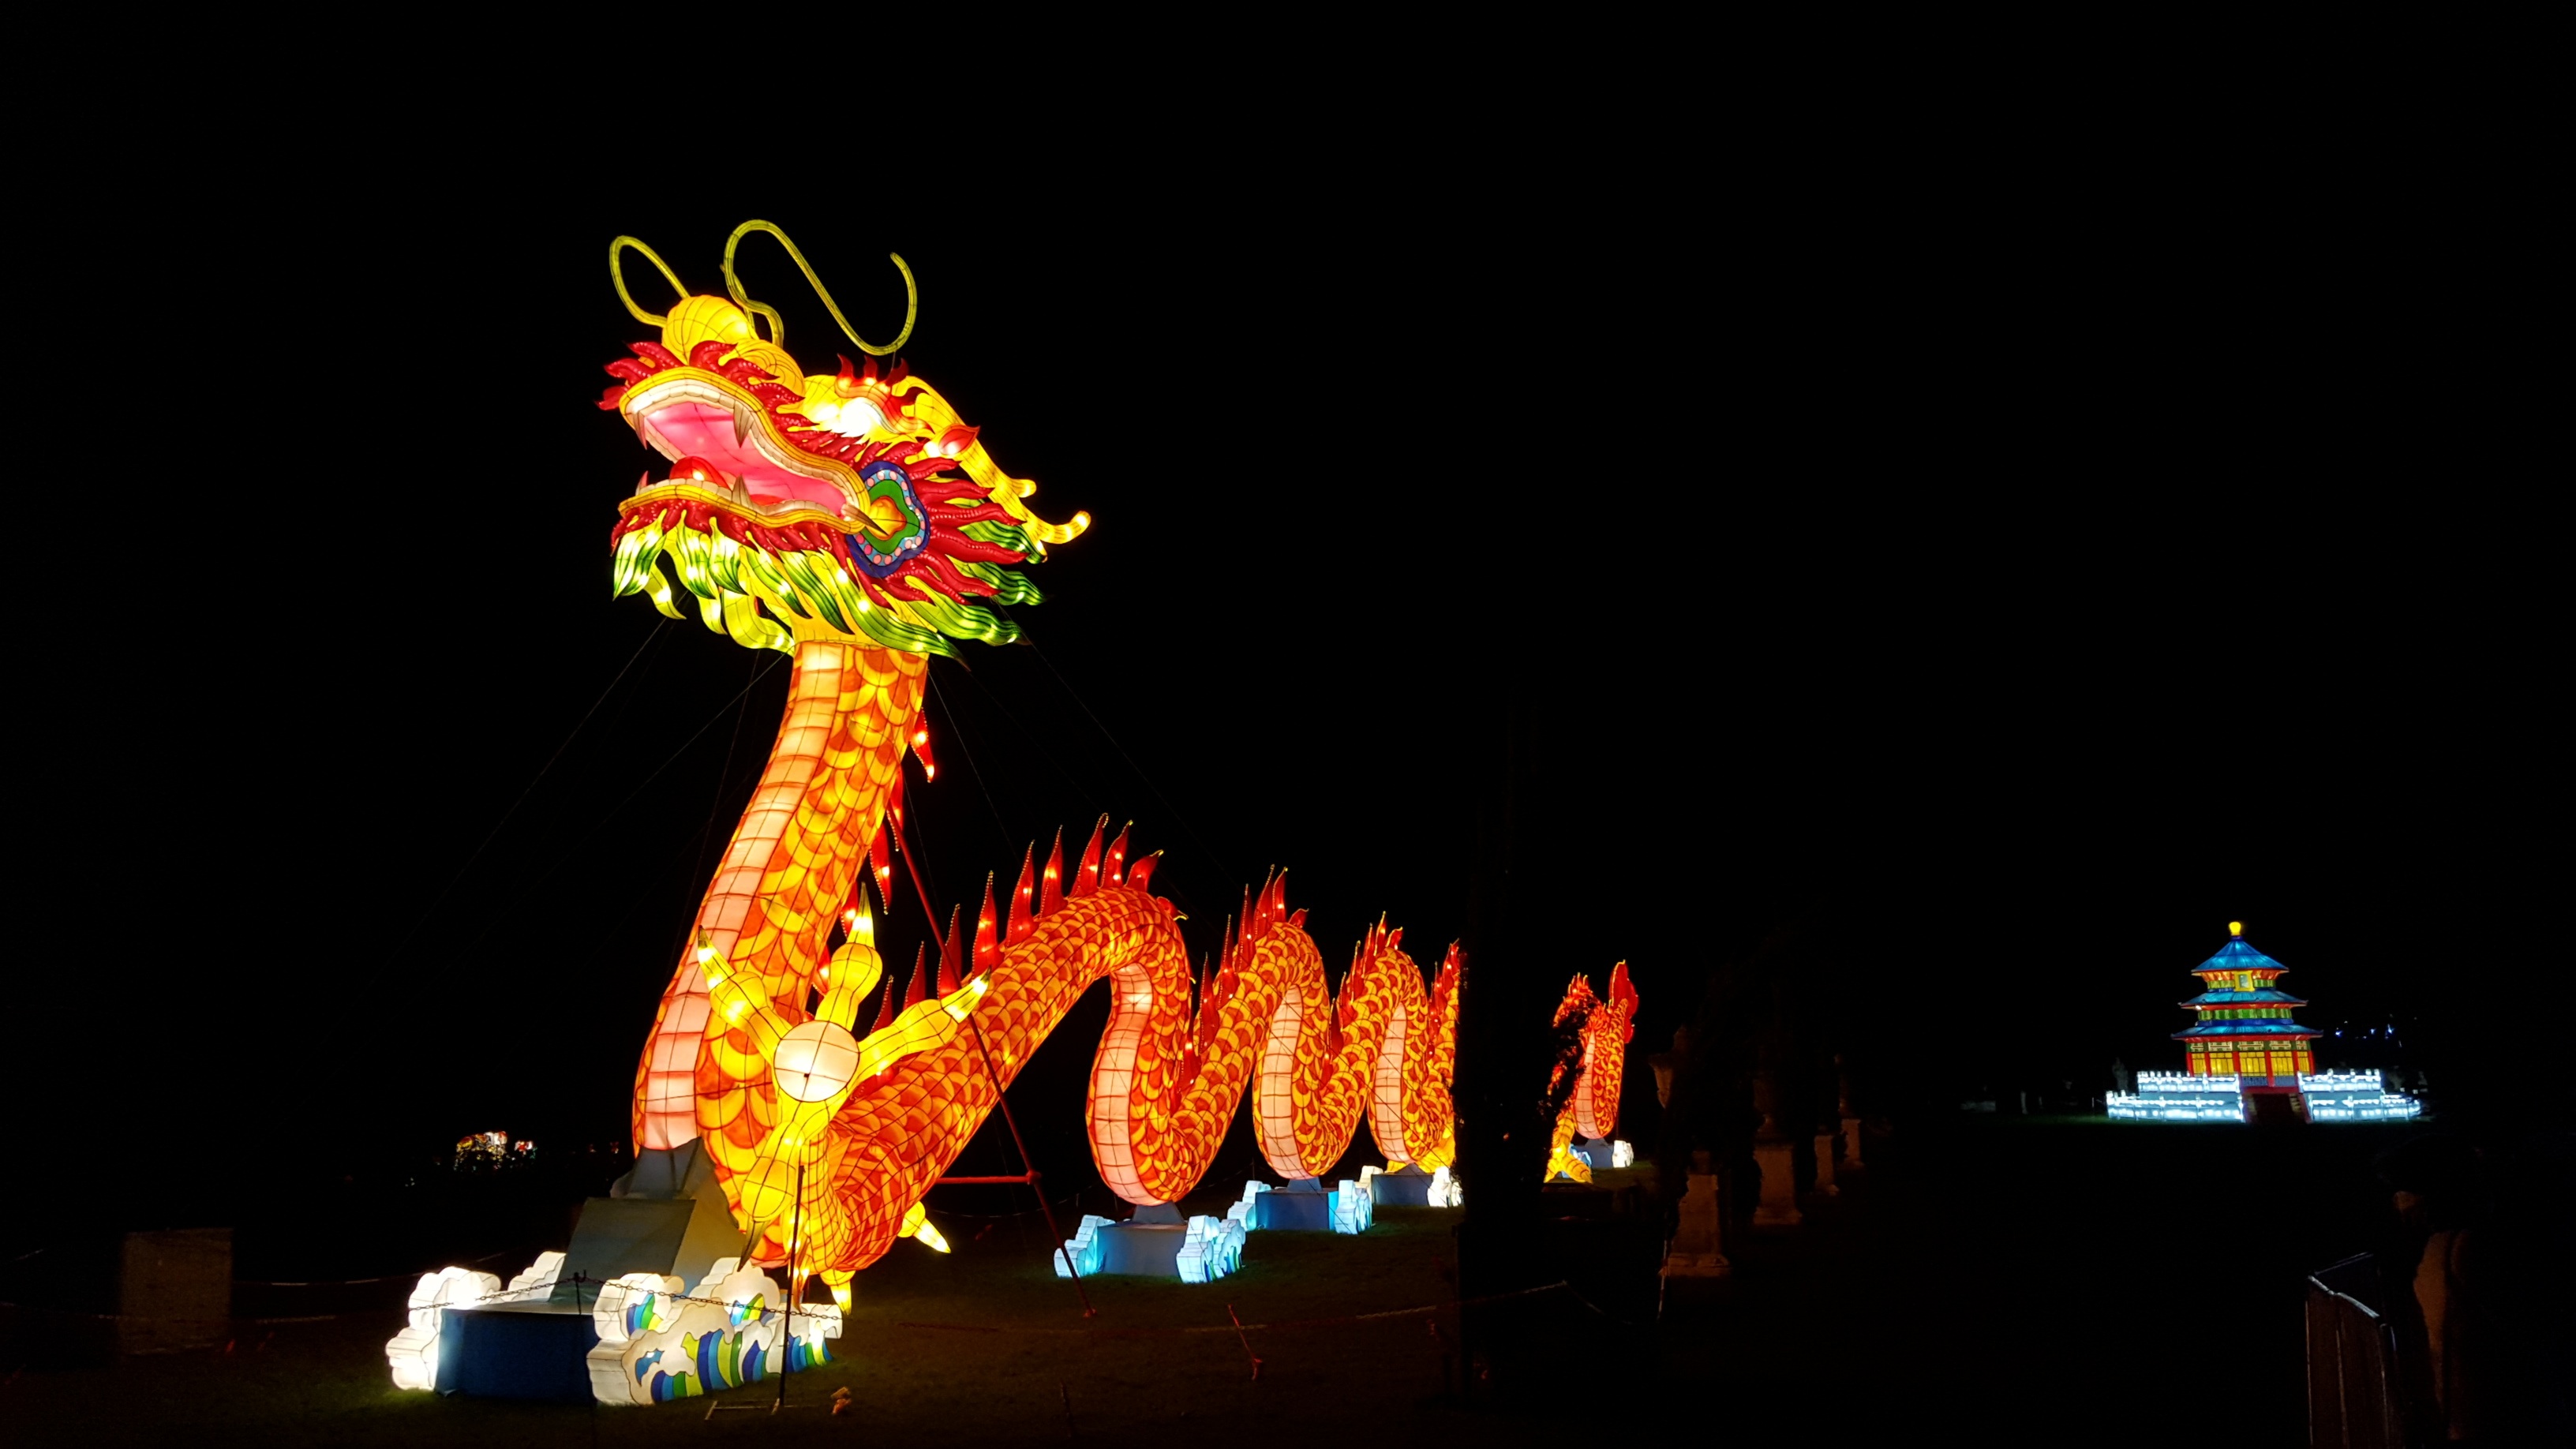
night, flower, celebration, decoration, lantern, chinese, asia, lamp, colorful, lighting, christmas decoration, festival, dragon, tradition, china, oriental, traditional, christmas lights, chinese dragon